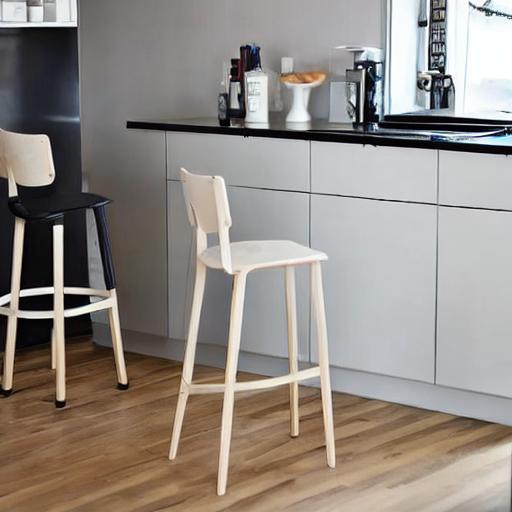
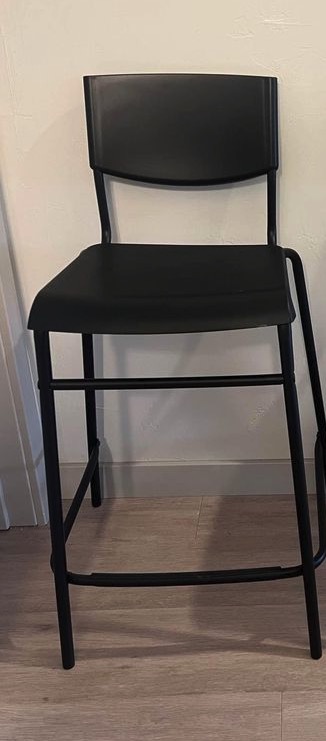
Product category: stool
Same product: no